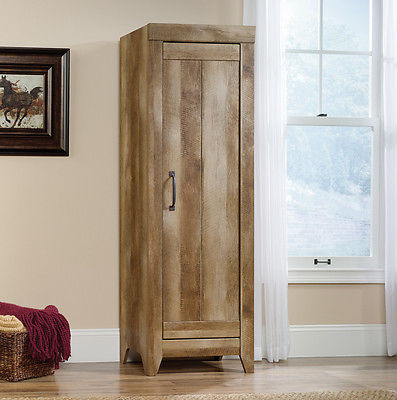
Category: cabinet